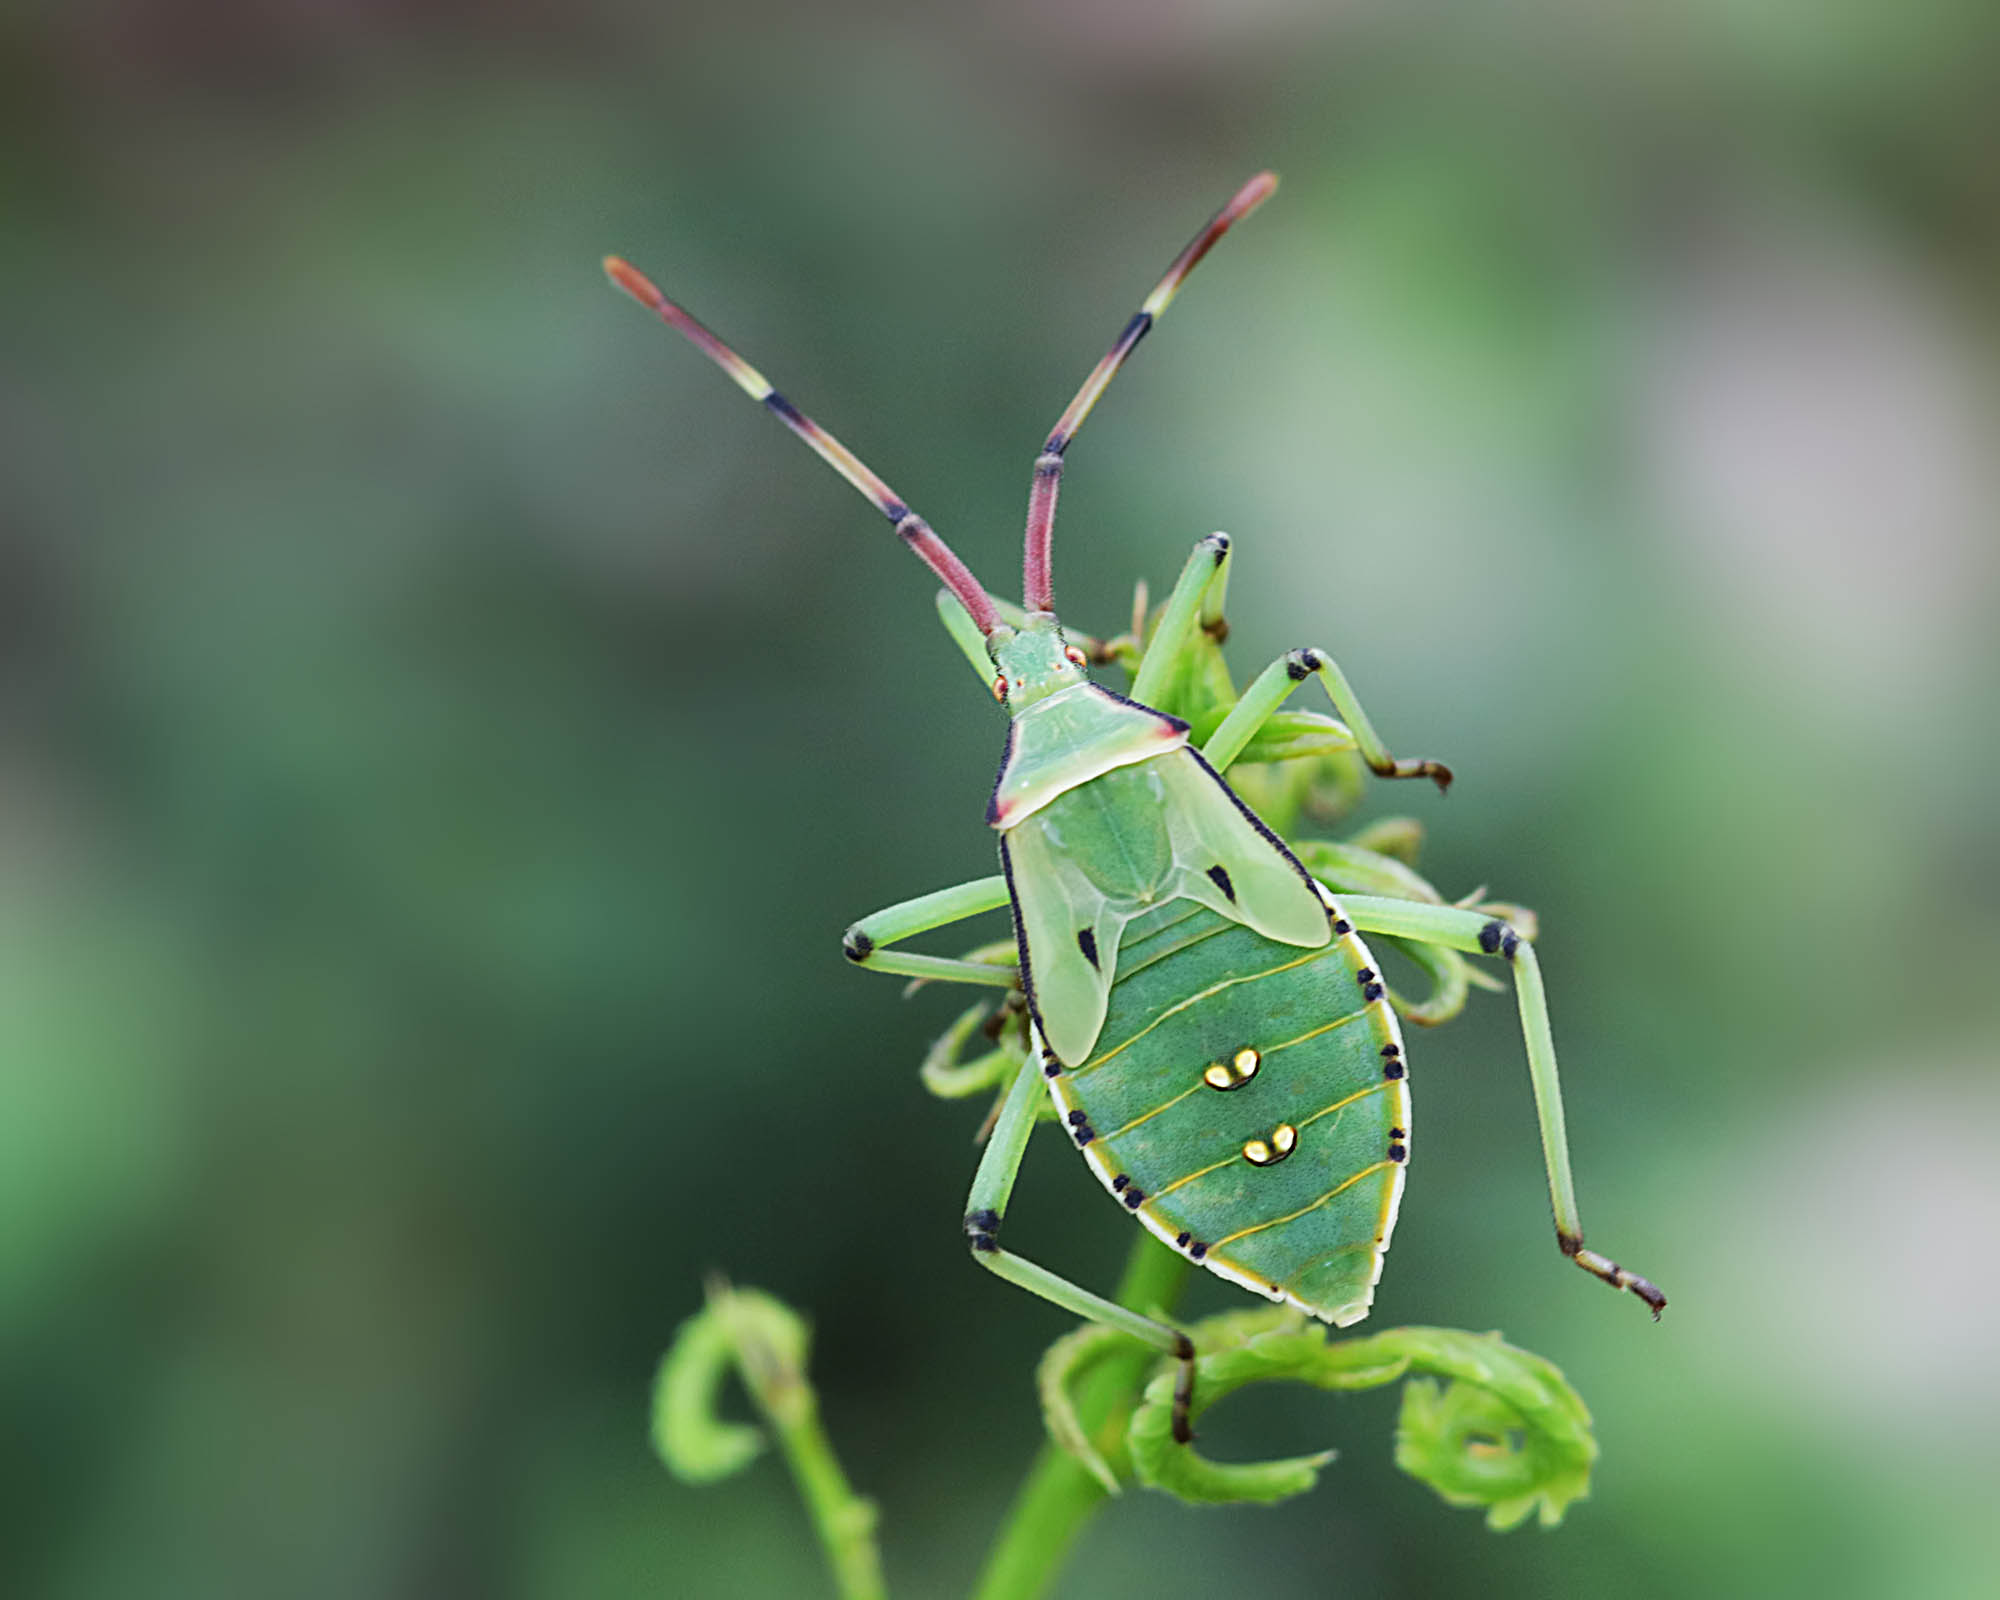
nature, photography, leaf, flower, green, insect, bug, botany, flora, fauna, invertebrate, close up, india, arthropoda, grasshopper, ariansuresh, skanfarmhouse, nellore, andhrapradesh, animalia, hexapoda, insecta, pterygota, neoptera, extensiontube13mm, nymph, condylognatha, hemiptera, heteroptera, pentatomomorpha, coreidbug, coreidae, coreoidea, coreidnymph, 750d2015img0203, macro photography, arthropod, plant stem, thorns spines and prickles, lycaenid, net winged insects